St. Martin's Collegiate Church, Opatów

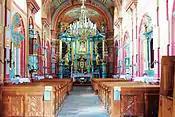
Interior, Church of St. Martin

The Collegiate church of Saint Martin in Opatow is the Romanesque church of Saint Martin of Tours placed in Opatów, in Świętokrzyskie Voivodeship in Poland. It is the most valuable monument in Opatow, and has been described as one of the most precious relics of Roman architecture in Poland. In 2023, the church was designated an official Polish Historic Monument.